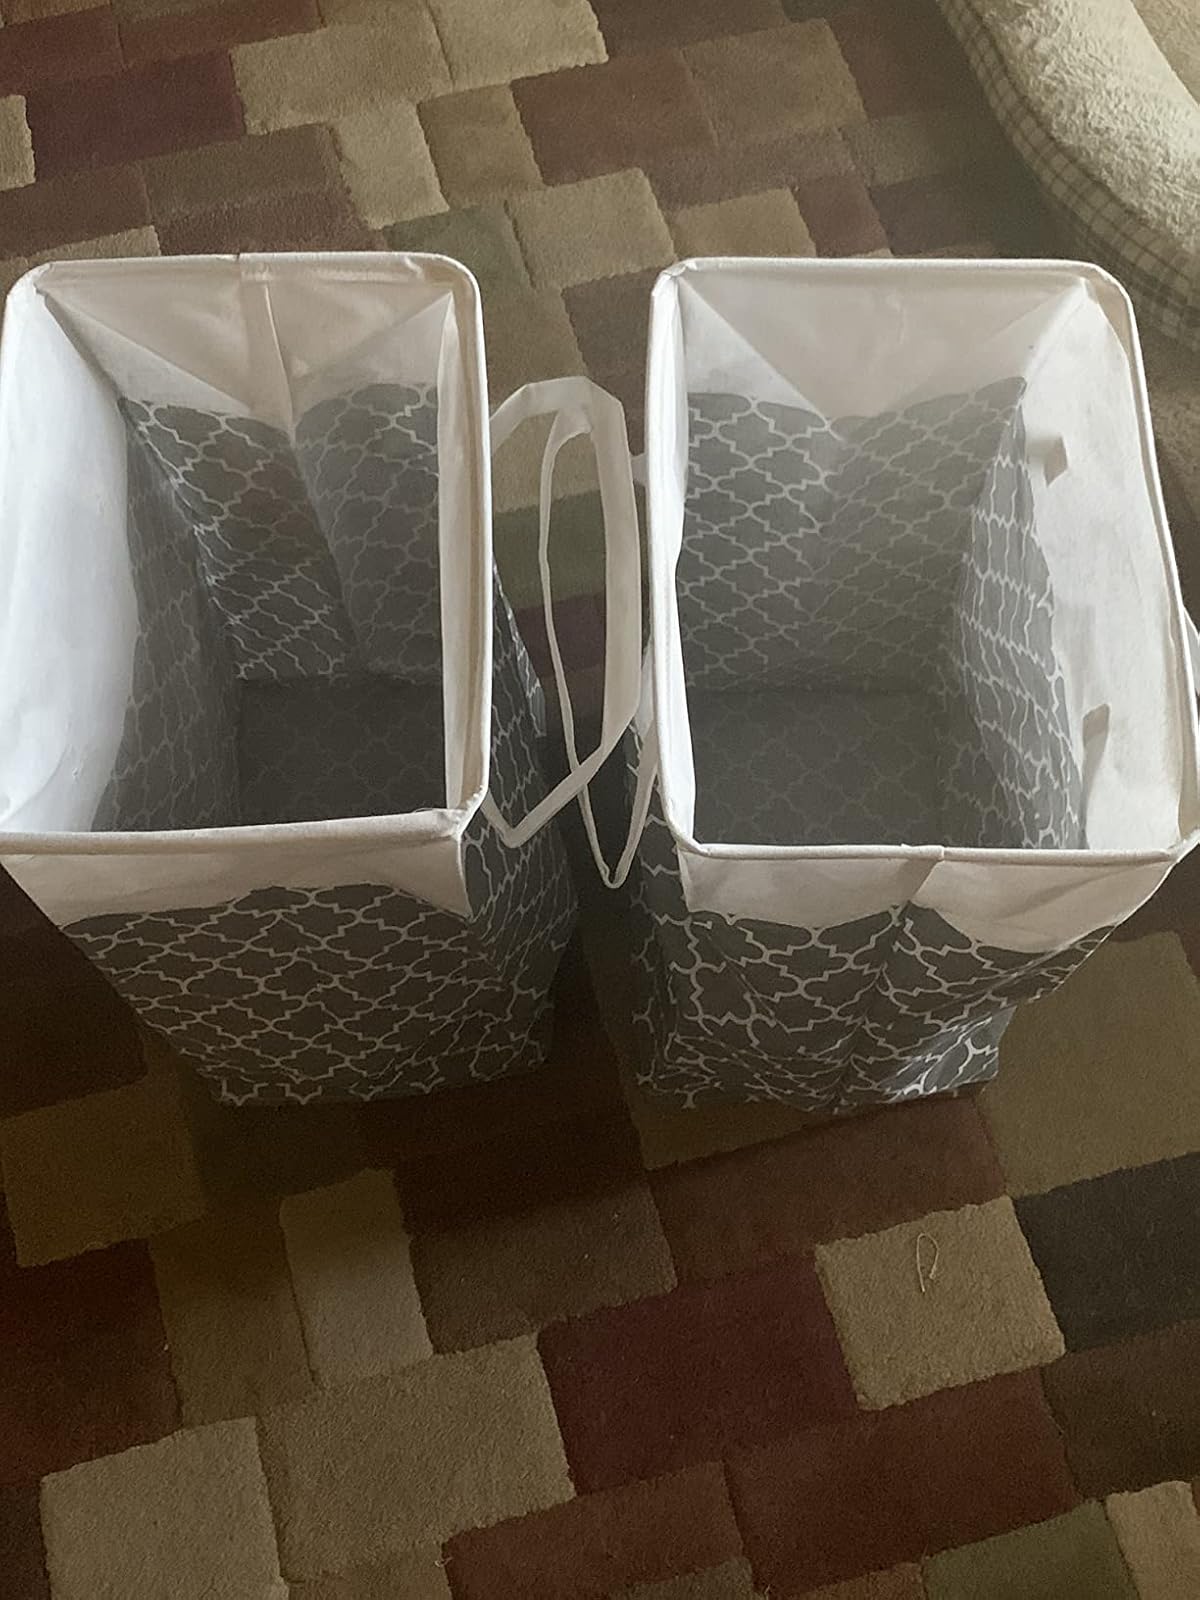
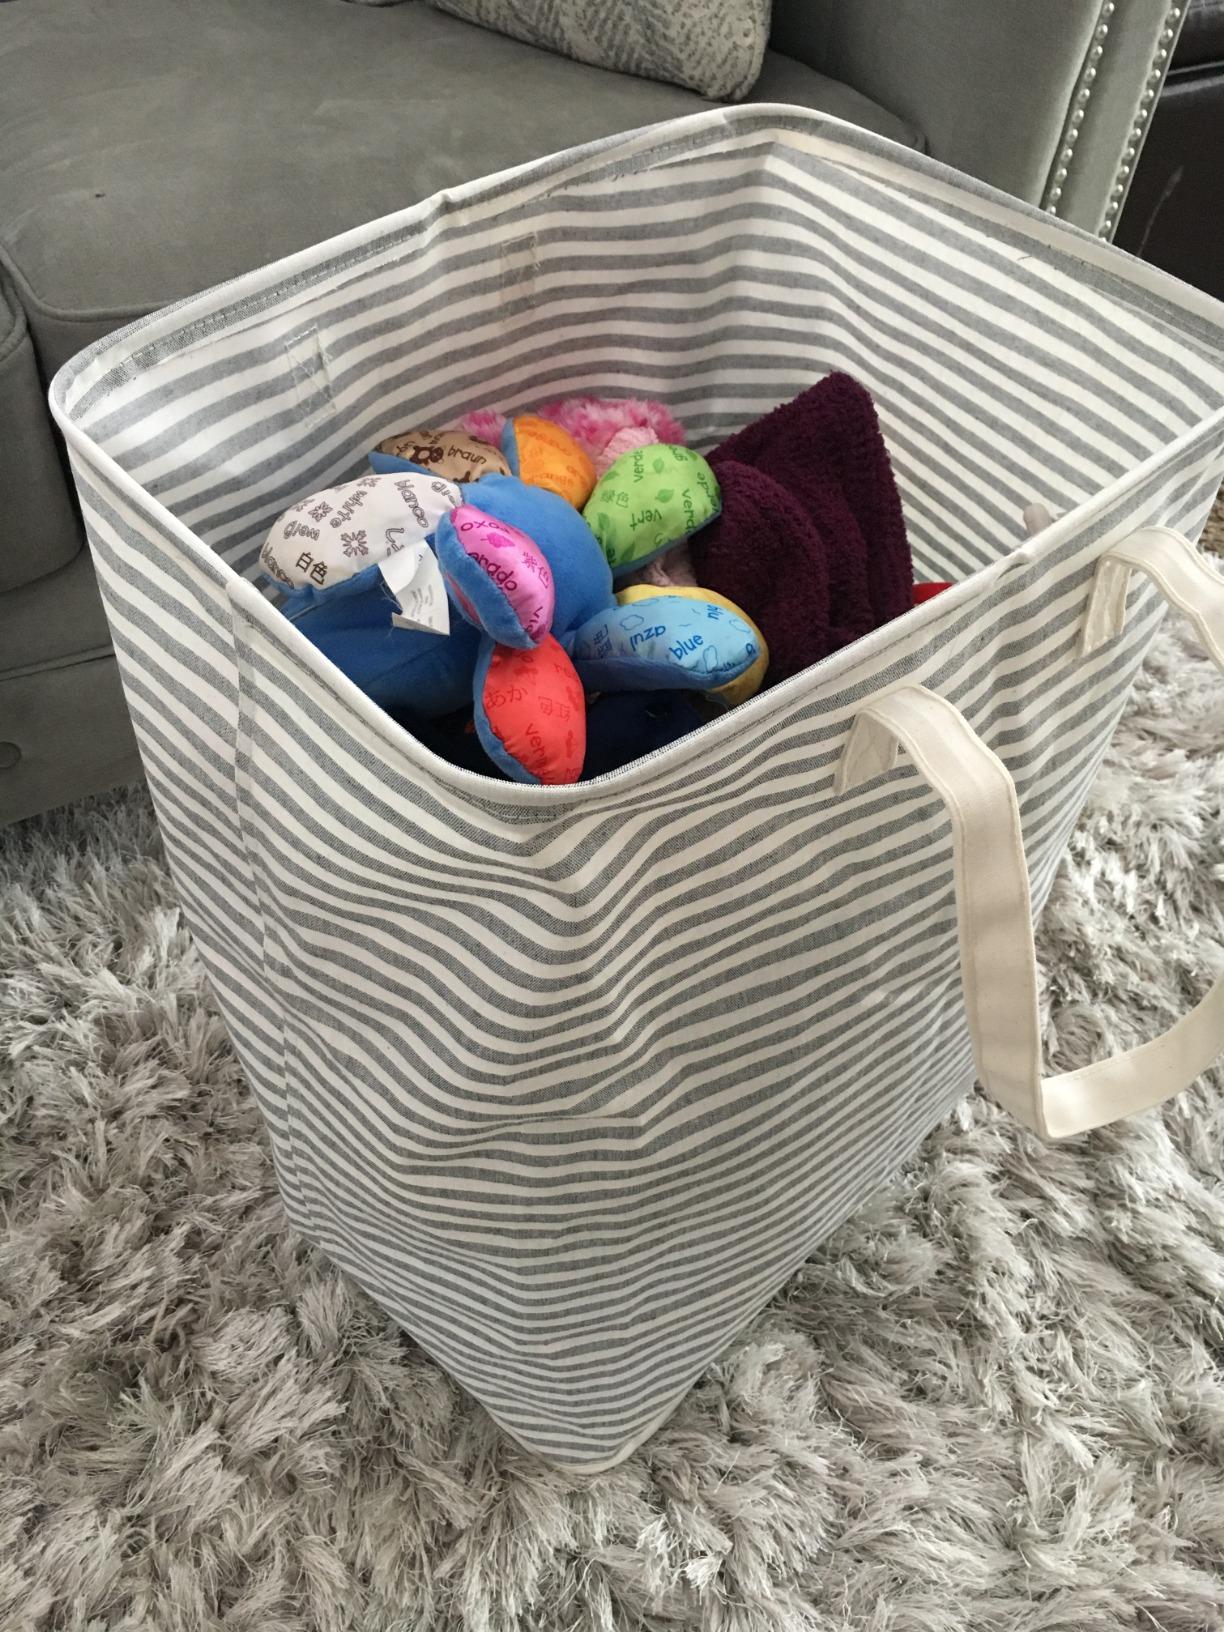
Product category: items_hamper
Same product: no